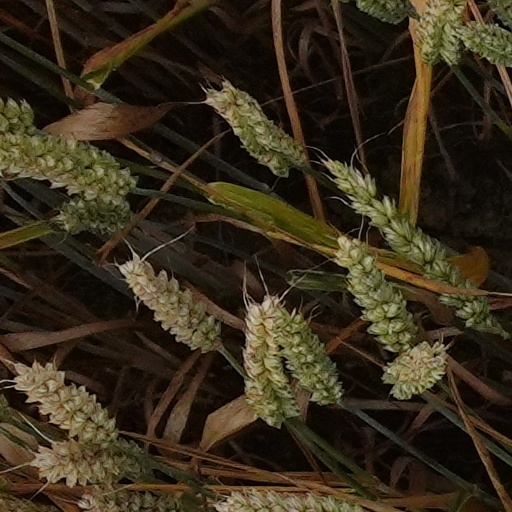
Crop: wheat